History of the Athletics

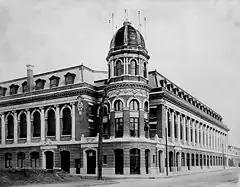
The signature tower and cupola entrance to Shibe Park, 1909

In the early years, the A's established themselves as one of the dominant teams in the new league, winning the AL pennant six times (1902, 1905, 1910, 1911, 1913, and 1914), and winning the World Series in 1910, 1911, and 1913, led by its "$100,000 infield." They won over 100 games in 1910 and 1911, and 99 games in 1914.